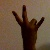
The image shows a hand gesture representing the number 7 in Indian Sign Language.